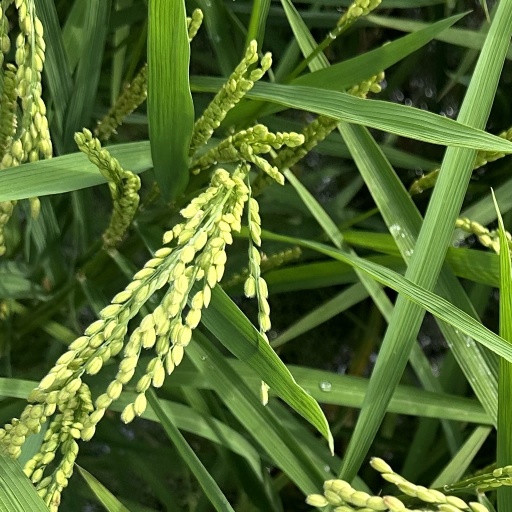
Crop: rice